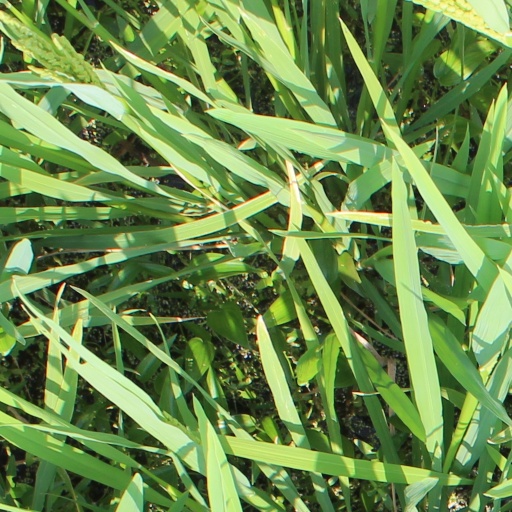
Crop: rice